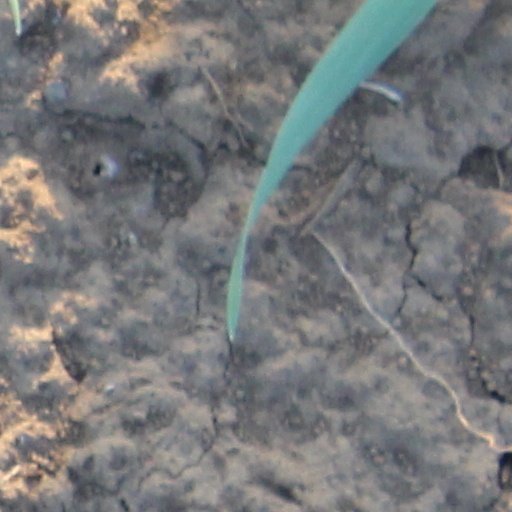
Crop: wheat